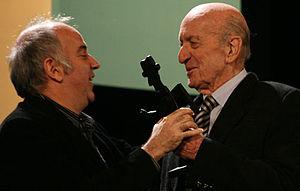
Eduardo Falú, né le 7 juillet 1923 à El Galpón et mort le 9 août 2013 dans la province de Córdoba, est un musicien, guitariste et auteur-compositeur argentin. Figure essentielle de la musique populaire dans son pays, il est l'auteur de 200 compositions principalement folkloriques, dont les célèbres La tonada del viejo amor et Zamba de la candelaria.